Cellular adoptive immunotherapy

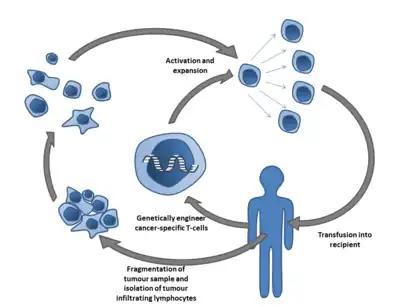
A flowchart illustrating the procedure of tumor-infiltrating lymphocyte (TIL) therapy and engineered T cell receptor (TCR) therapy.

1) TIL therapy needs to overcome the heterogeneity of solid tumors, which adds difficulty to the identification of a target for all tumor cells.